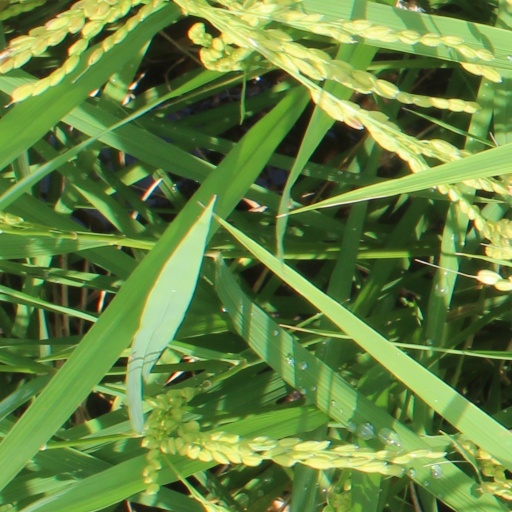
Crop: rice